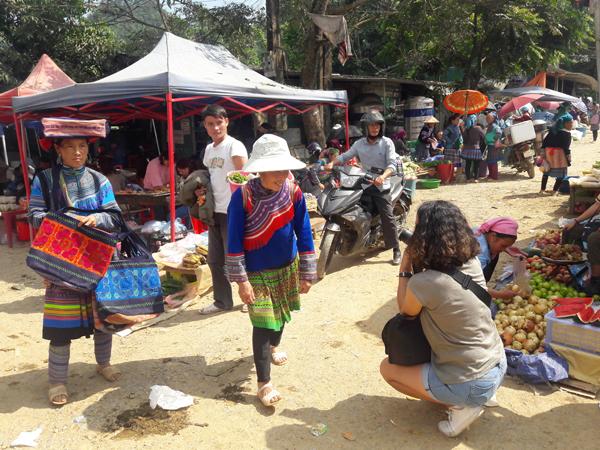
có nhiều người đang xuất hiện trong một khu chợ